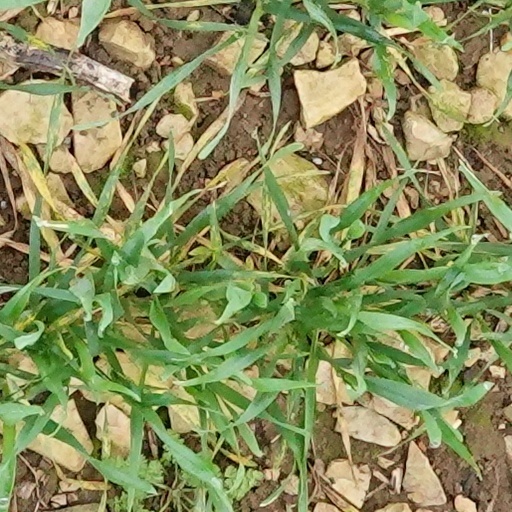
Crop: wheat